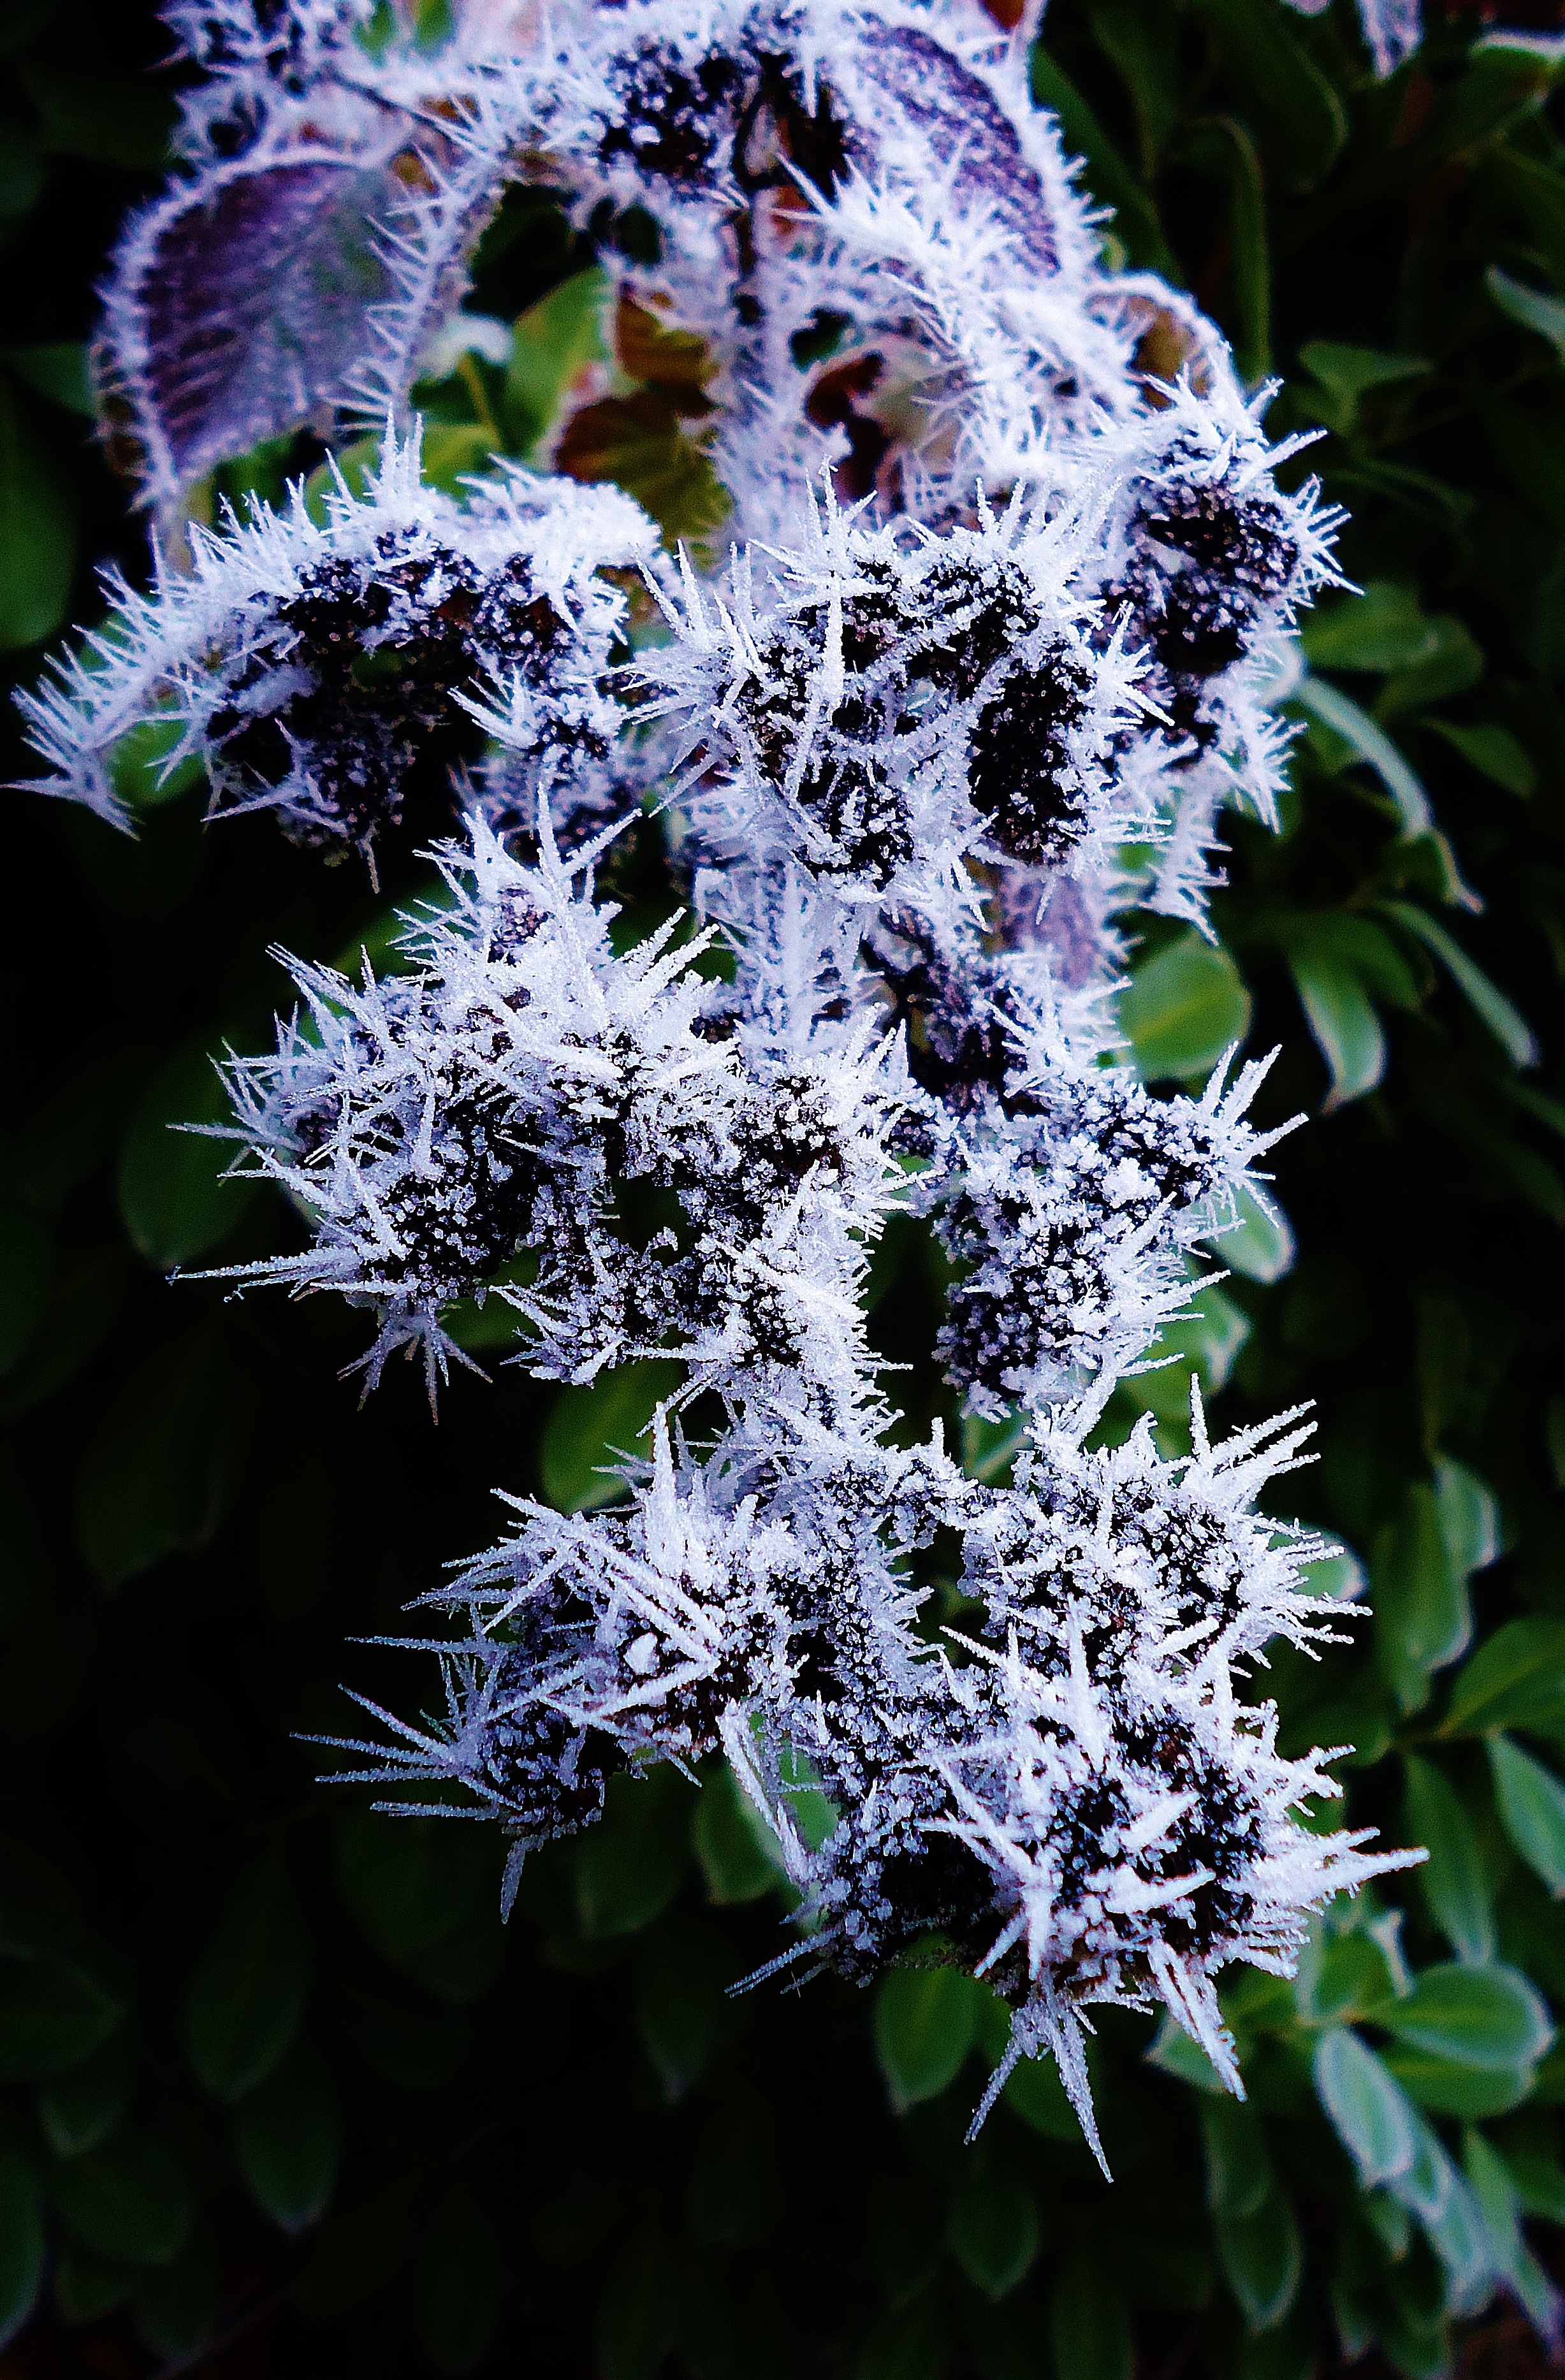
branch, cold, winter, plant, flower, frost, botany, flora, shrub, branches, fierce, flowering plant, land plant